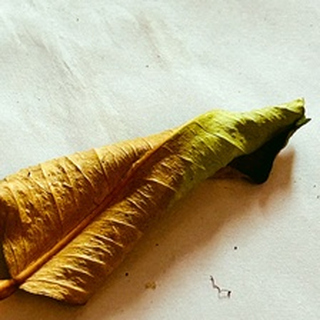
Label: lemon_dry_leaf